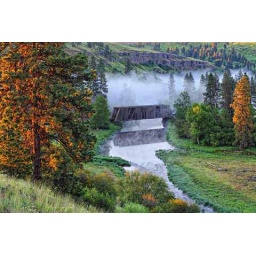
Foggy covered train bridge out side of Colfax, Washington - Rolling hills and scenery in the Palouse, Washington State